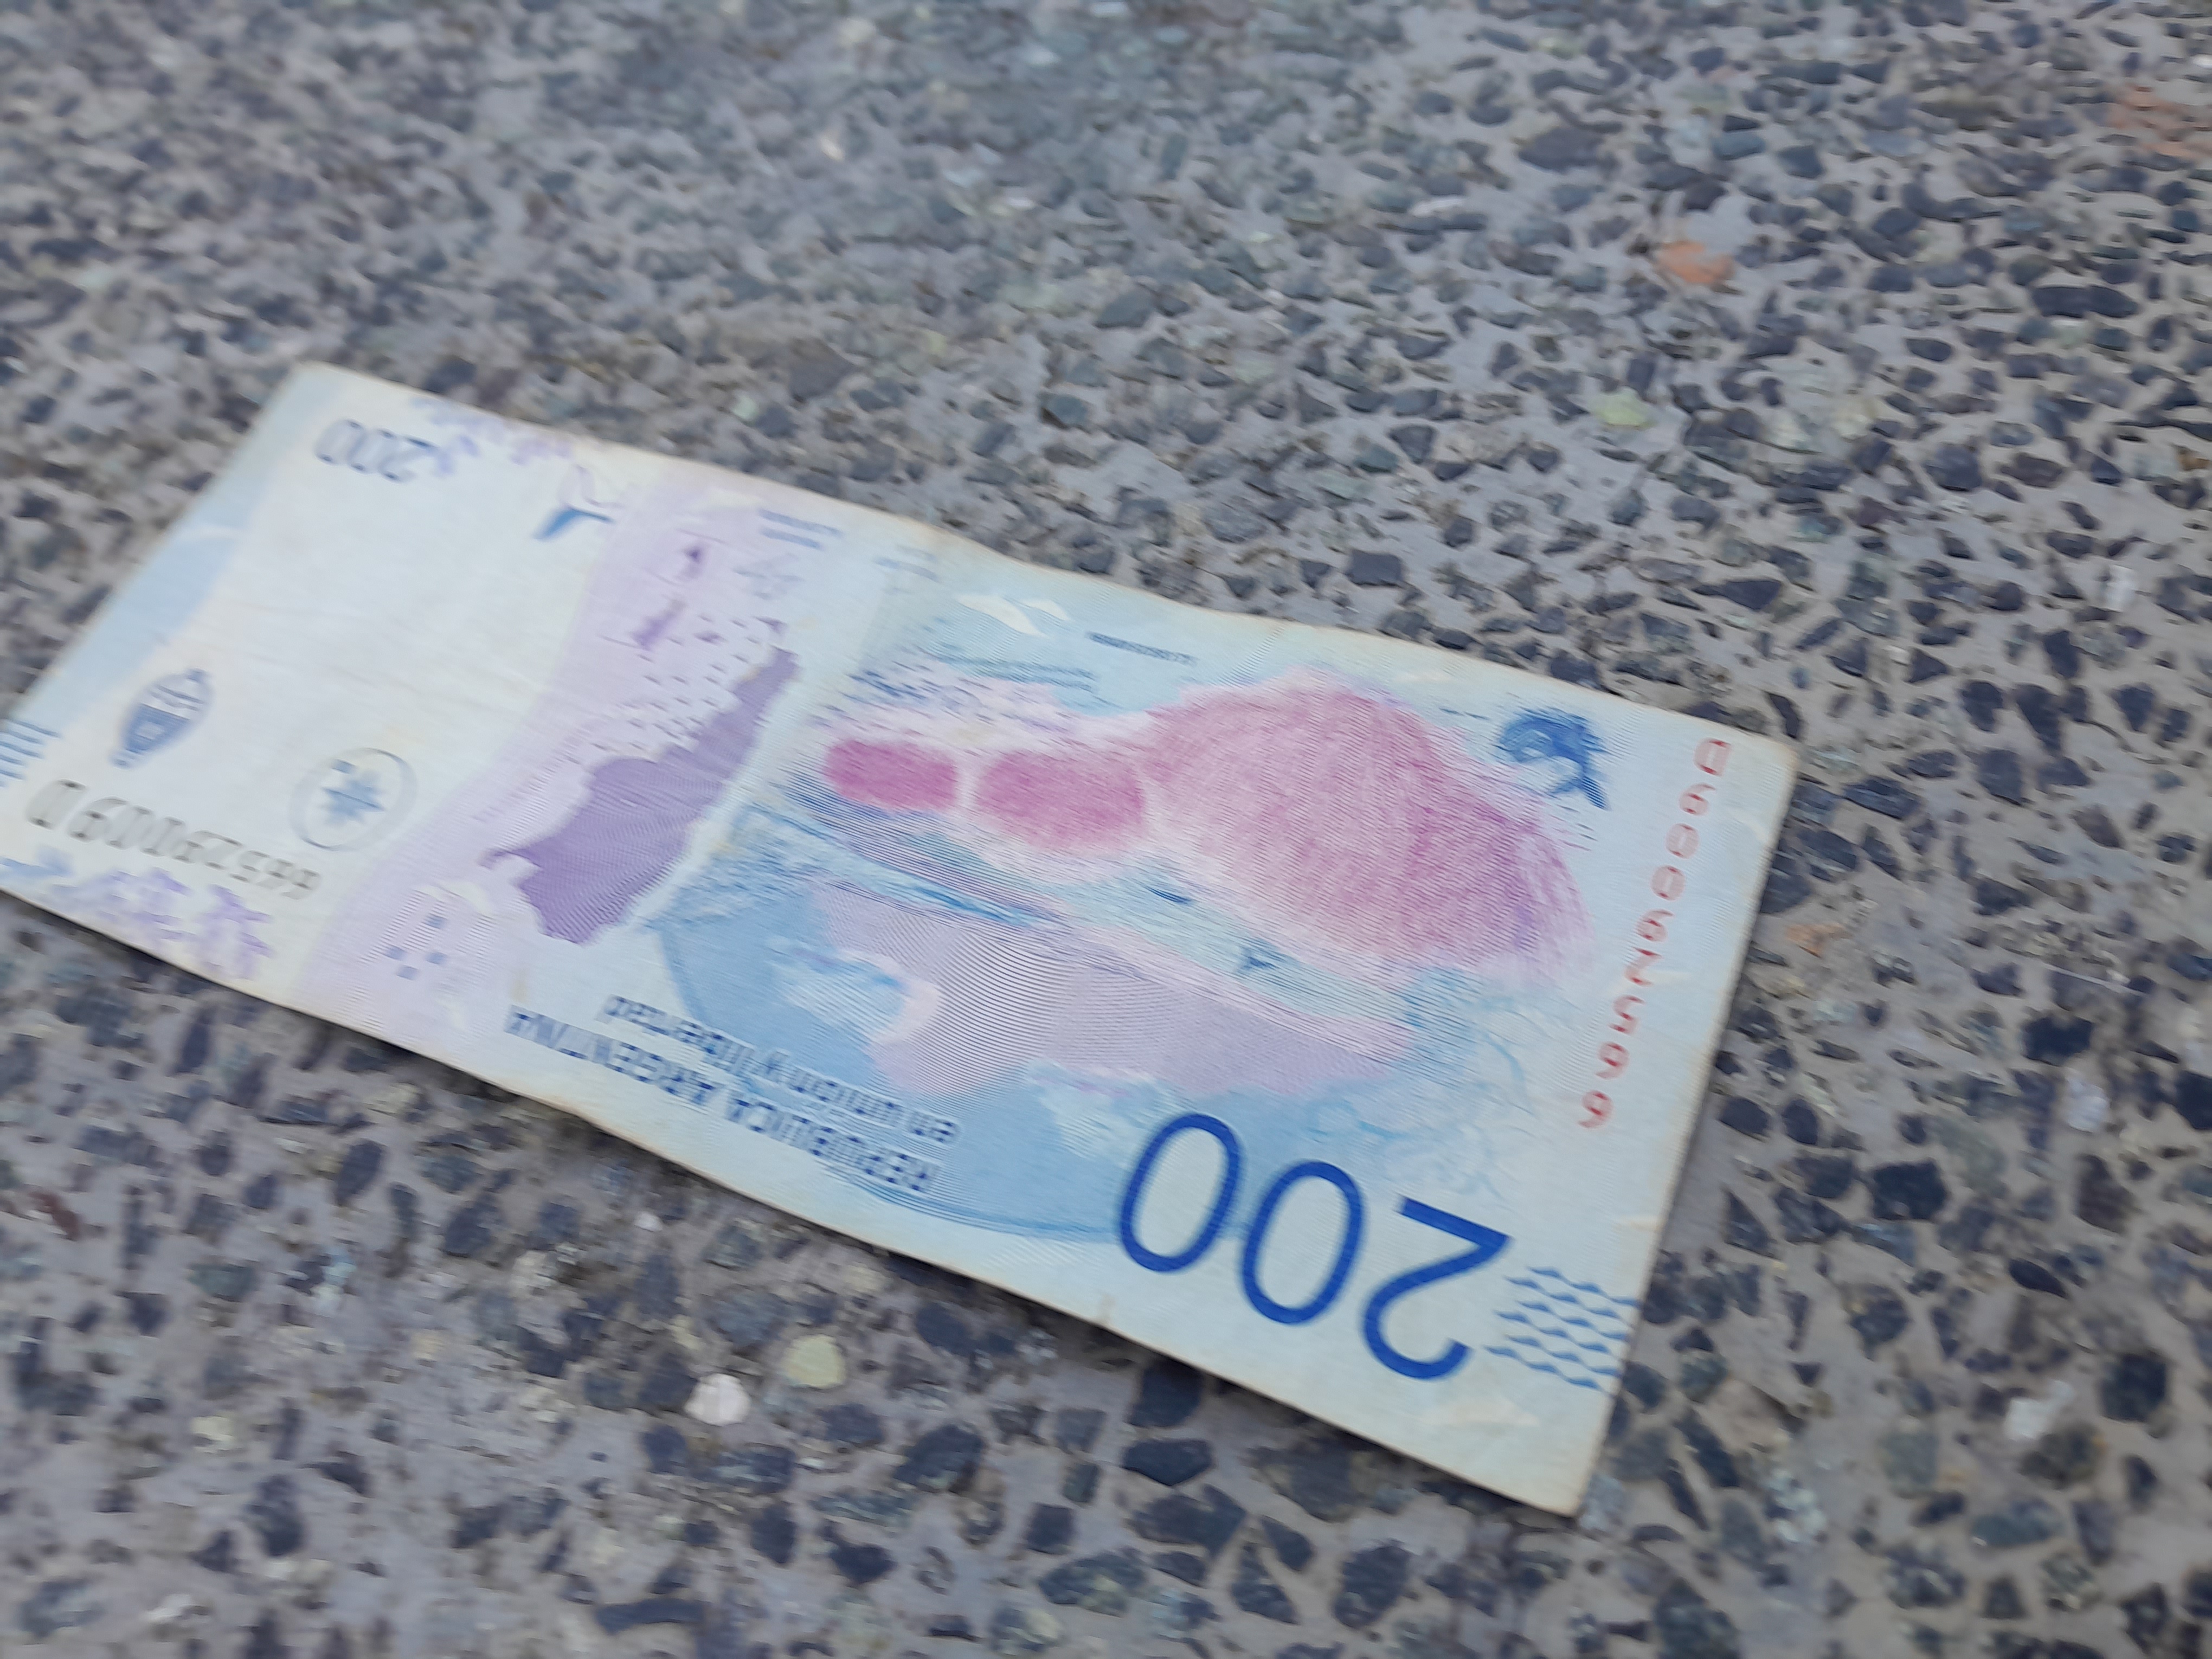
Denominación: 200